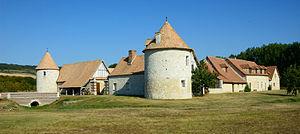
La Croix-Saint-Leufroy est une ancienne commune française, située dans le département de l'Eure en région Normandie, devenue le 1ᵉʳ janvier 2016 une commune déléguée au sein de la commune nouvelle de Clef-Vallée-d'Eure.
Cet article recense de manière non exhaustive les châteaux, maisons fortes, manoirs, mottes castrales, situés dans le département français de l'Eure, en France.